Windsor High School (Colorado)

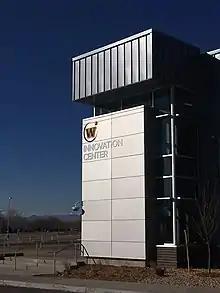
The Innovation Center was completed in 2018.

In 2018, Windsor High School was remodeled to include a new Innovation Center as well as updates to the other parts of the building. The addition includes space for more hands-on classes as well as meeting current code and ADA regulations. The addition and renovation were made possible by a $104.8 million bond.